Strikes during the COVID-19 pandemic

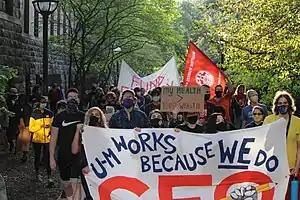
Protesting during the 2020 Michigan graduate students strike

Students at the University of Chicago went on a tuition strike and similar strikes were seen at Pomona College, The New School, and Columbia University. Students at Vassar College in Poughkeepsie went on a strike from classes after the university refused to implement a Universal Pass system for the classes during the pandemic. PhD students at Columbia University went on strike stating that their rent should be canceled, research stipends increased, and an extra year added to their programs to make up for lost time due to the pandemic.